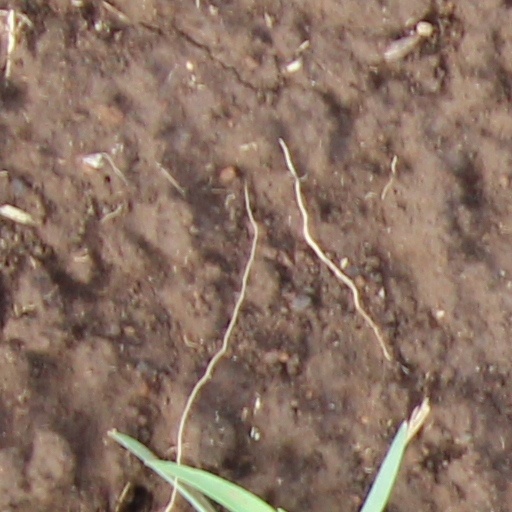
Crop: wheat